Salt marsh die-off

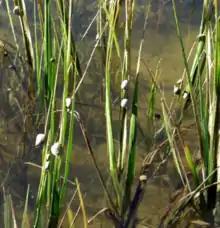
Marsh snail ("L. irrorata") eats fungus on cordgrass, killing the plants

Research on the salt marsh snail "Littoraria irrorata" and its effects on marsh plant productivity, have provided strong evidence of consumer control in marshes triggered by overexploitation. This snail is capable of turning strands of cordgrass "(Spartina alterniflora") (>2.5m tall) into mudflats within 8 months, which is less than one growing season (Silliman and Bertness 2002). As previously referenced, marsh snails inflict cuts on cordgrass leaves when they graze, providing substratum and nutrients for fungus. At high snail densities, cordgrass can succumb to fungal infections and marsh die-off can ensue (Silliman and Bertness 2002, Silliman and Newell 2003, Silliman et al. 2005). Natural predators of the marsh snail are blue crabs ("Callinectes sapidus") and terrapin turtles ("Malaclemys terrapin"), which historically regulated snail abundances. However, these predators have been commercially overexploited, and now suffer from diseases due to small population size, releasing the snails from consumer pressure, and allowing the snails to wreak havoc on salt marsh cordgrass populations (Silliman and Zieman 2001).